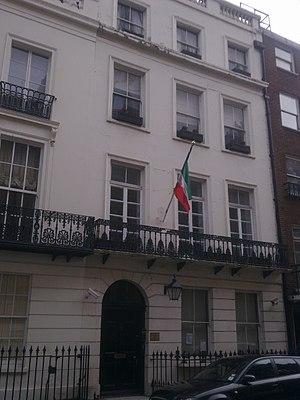
Cet article liste les représentations diplomatiques de la Guinée équatoriale à l'étranger, en excluant les consulats honoraires.